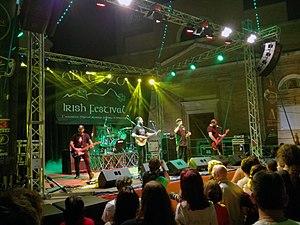
The Rumjacks est un groupe de punk rock et folk celtique australien, originaire de Sydney.